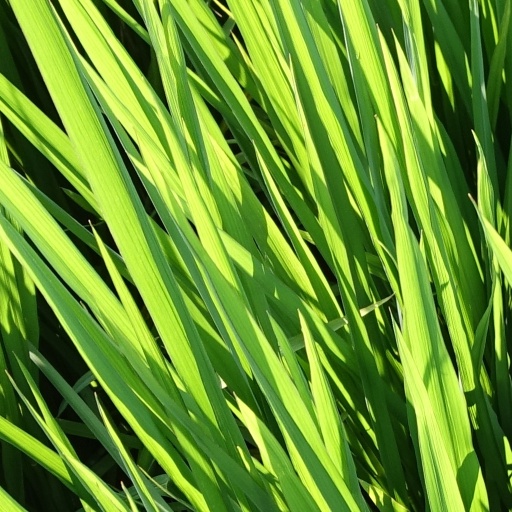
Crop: rice